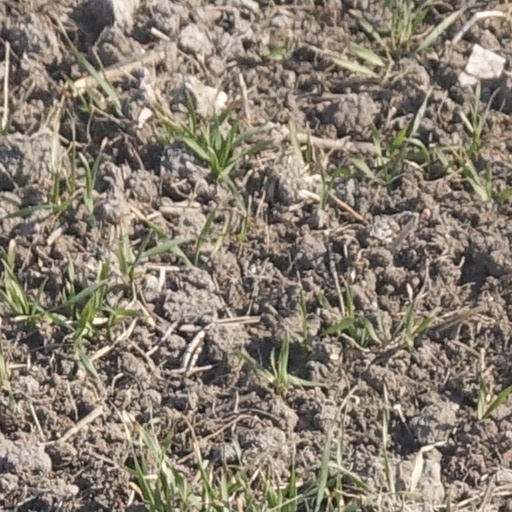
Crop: wheat